Laigh Milton Viaduct

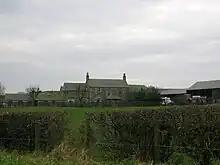
West Gatehead farm in 2007

John Ainslie's map of 1821 and John Thomson's map of 1828 both show the route of the Kilmarnock & Troon railway and the position of Laigh Milton viaduct crossing the River Irvine.